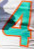
Number: 4